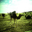
Label: camel